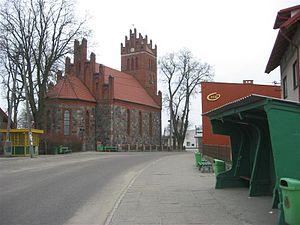
Osiek est un village polonais de la voïvodie de Poméranie et du powiat de Starogard. Il est le siège de la gmina d'Osiek et compte environ 1 012 habitants.